Apophatic theology

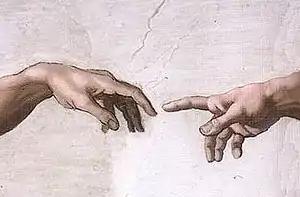
In "The Creation of Adam" painted by Michelangelo (–1512), the two index fingers are separated by a small gap: some scholars think that it represents the unattainability of divine perfection by man.

The Book of Revelation 8:1 mentions "the silence of the perpetual choir in heaven." According to Dan Merkur: